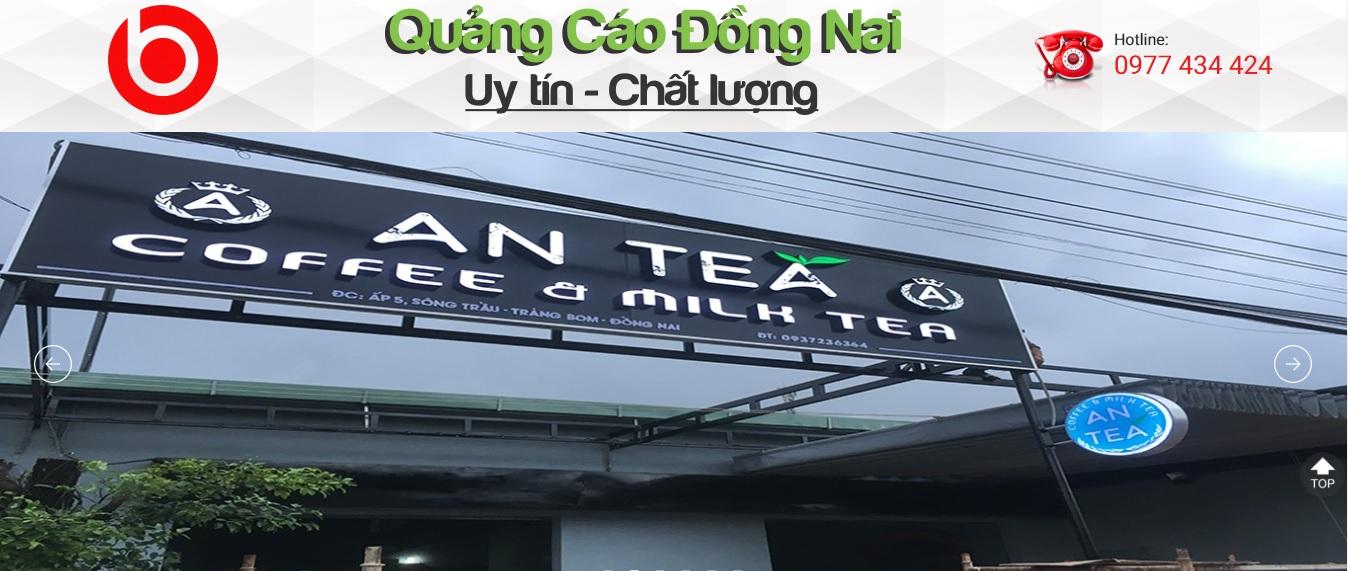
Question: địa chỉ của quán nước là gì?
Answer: địa chỉ của quán là ấp 5, sông trầu, trảng bom, đồng nai